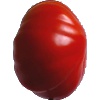
Label: Tomato 3